Steven Khalil

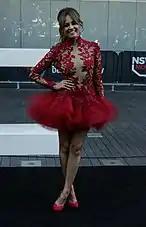

Steven Khalil's bridal and red carpet designs have been worn by many high profile identities since the beginning of his business. His increase in clientele can be due to his international showrooms in the United States that have showcased his works, which have been caught by the eye of celebrities such as Kylie Jenner. Guliana Rancic, E News host, has also worn Khalil's gowns regularly at Red Carpet events such as the Oscars and the Grammys. Likewise, Australian celebrities such as Samantha Jade and Sonia Kruger have been seen frequently wearing Khalil's designs to red carpet events. Khalil's designs are also worn by several Australian celebrity brides. The list of brides includes Nicole Trunfio, Bianca Chetah, Zoe Stenmark, Nikki Phillips, Zoe Marshall, Rachael Finch, Erin McNaught, Storm Keating, Anna Heinrich and Tessa James. Anna Heinrich particularly received attention from media outlets due to great public interest about her wedding dress. She wore Khalil's new 'Romance Ultime' Collection, which featured intricate beading, detailing and floral designs.